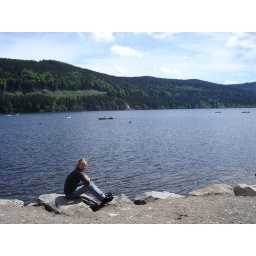
Photo taken during a visit to the Schwarzwald (Black Forest) in Germany...sitting next to the mountain lake in Titisee